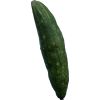
Label: Cucumber 3